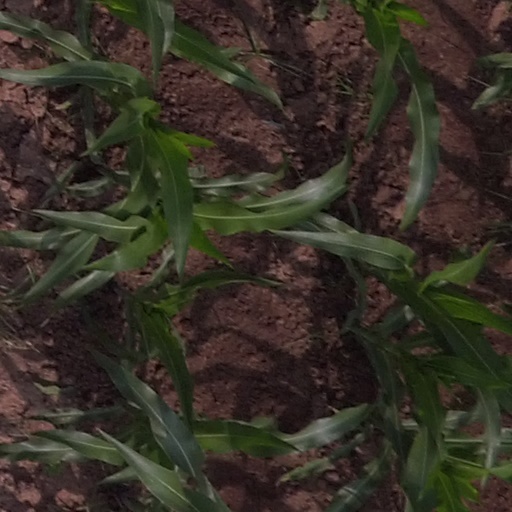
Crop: maize; corn